Elena Delle Donne

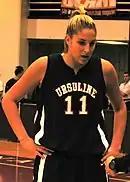
Delle Donne playing for the Ursuline Academy Raiders in 2008

Delle Donne gained national recognition as a high school basketball star at Ursuline Academy in Wilmington, Delaware. She led Ursuline to three straight Delaware State Championship titles and was ranked as the number-one overall high school recruit by Scout.com as well as a McDonald's All-American. She was the first and only student at Ursuline so far to score 2,000+ points during her high school career and also set the girls' high school national record for consecutive free throws made (80) in 2005–2006.